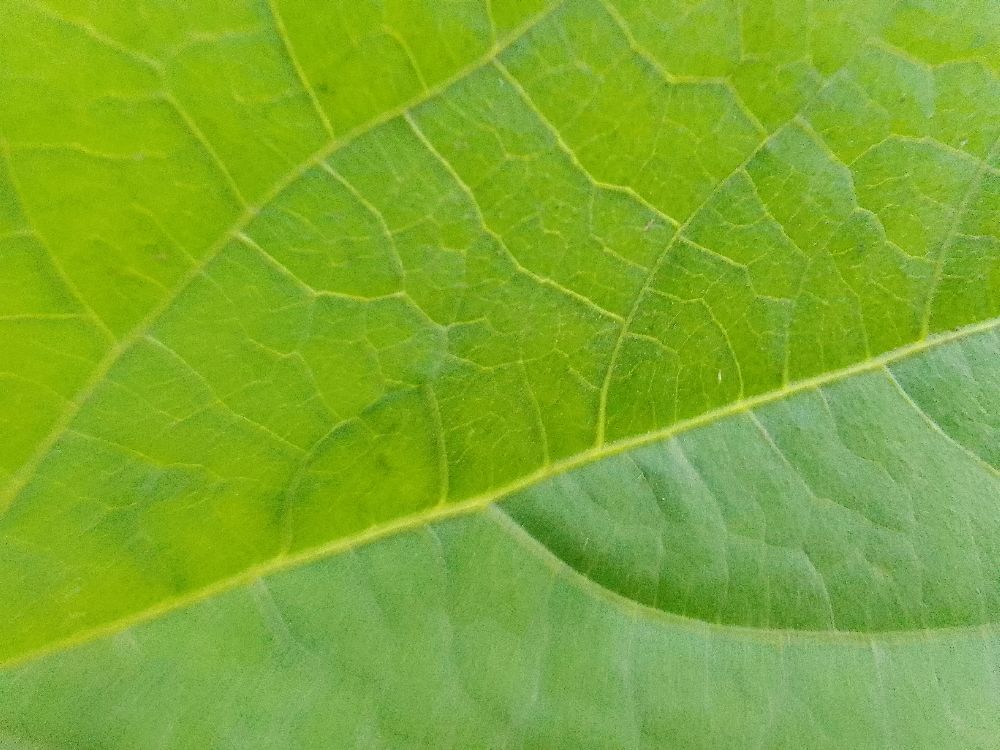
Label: healthy